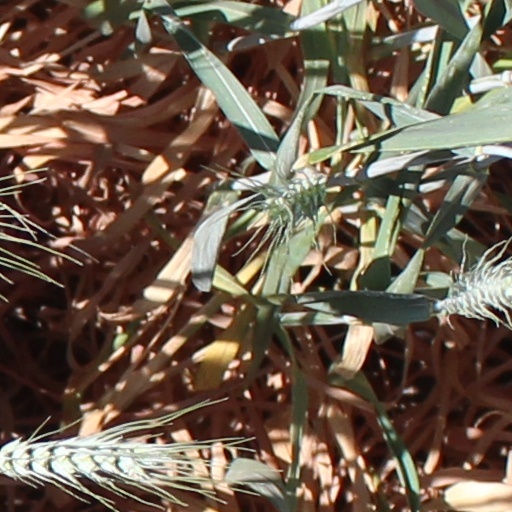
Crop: wheat